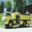
Label: truck